Motorola 68008

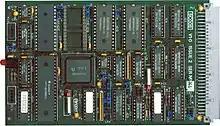
STEbus 68008 processor

The Motorola 68008 is an 8/32-bit microprocessor introduced by Motorola in 1982. It is a version of 1979's Motorola 68000 with an 8-bit external data bus, as well as a smaller address bus. The 68008 was available with 20 or 22 address lines (in a 48-pin or 52-pin package, respectively) which allowed 1 MB or 4 MB address space versus the 16 MB addressable on the 68000. The 68008 was designed to work with lower cost and simpler 8-bit memory systems. Because of its smaller data bus, it was roughly half as fast as a 68000 of the same clock speed. It was still faster than competing 8-bit microprocessors, because internally the 68008 behaves identically to the 68000 and has the same microarchitecture.